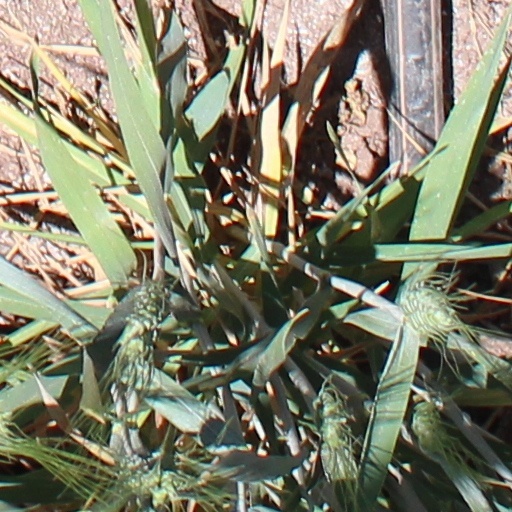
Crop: wheat